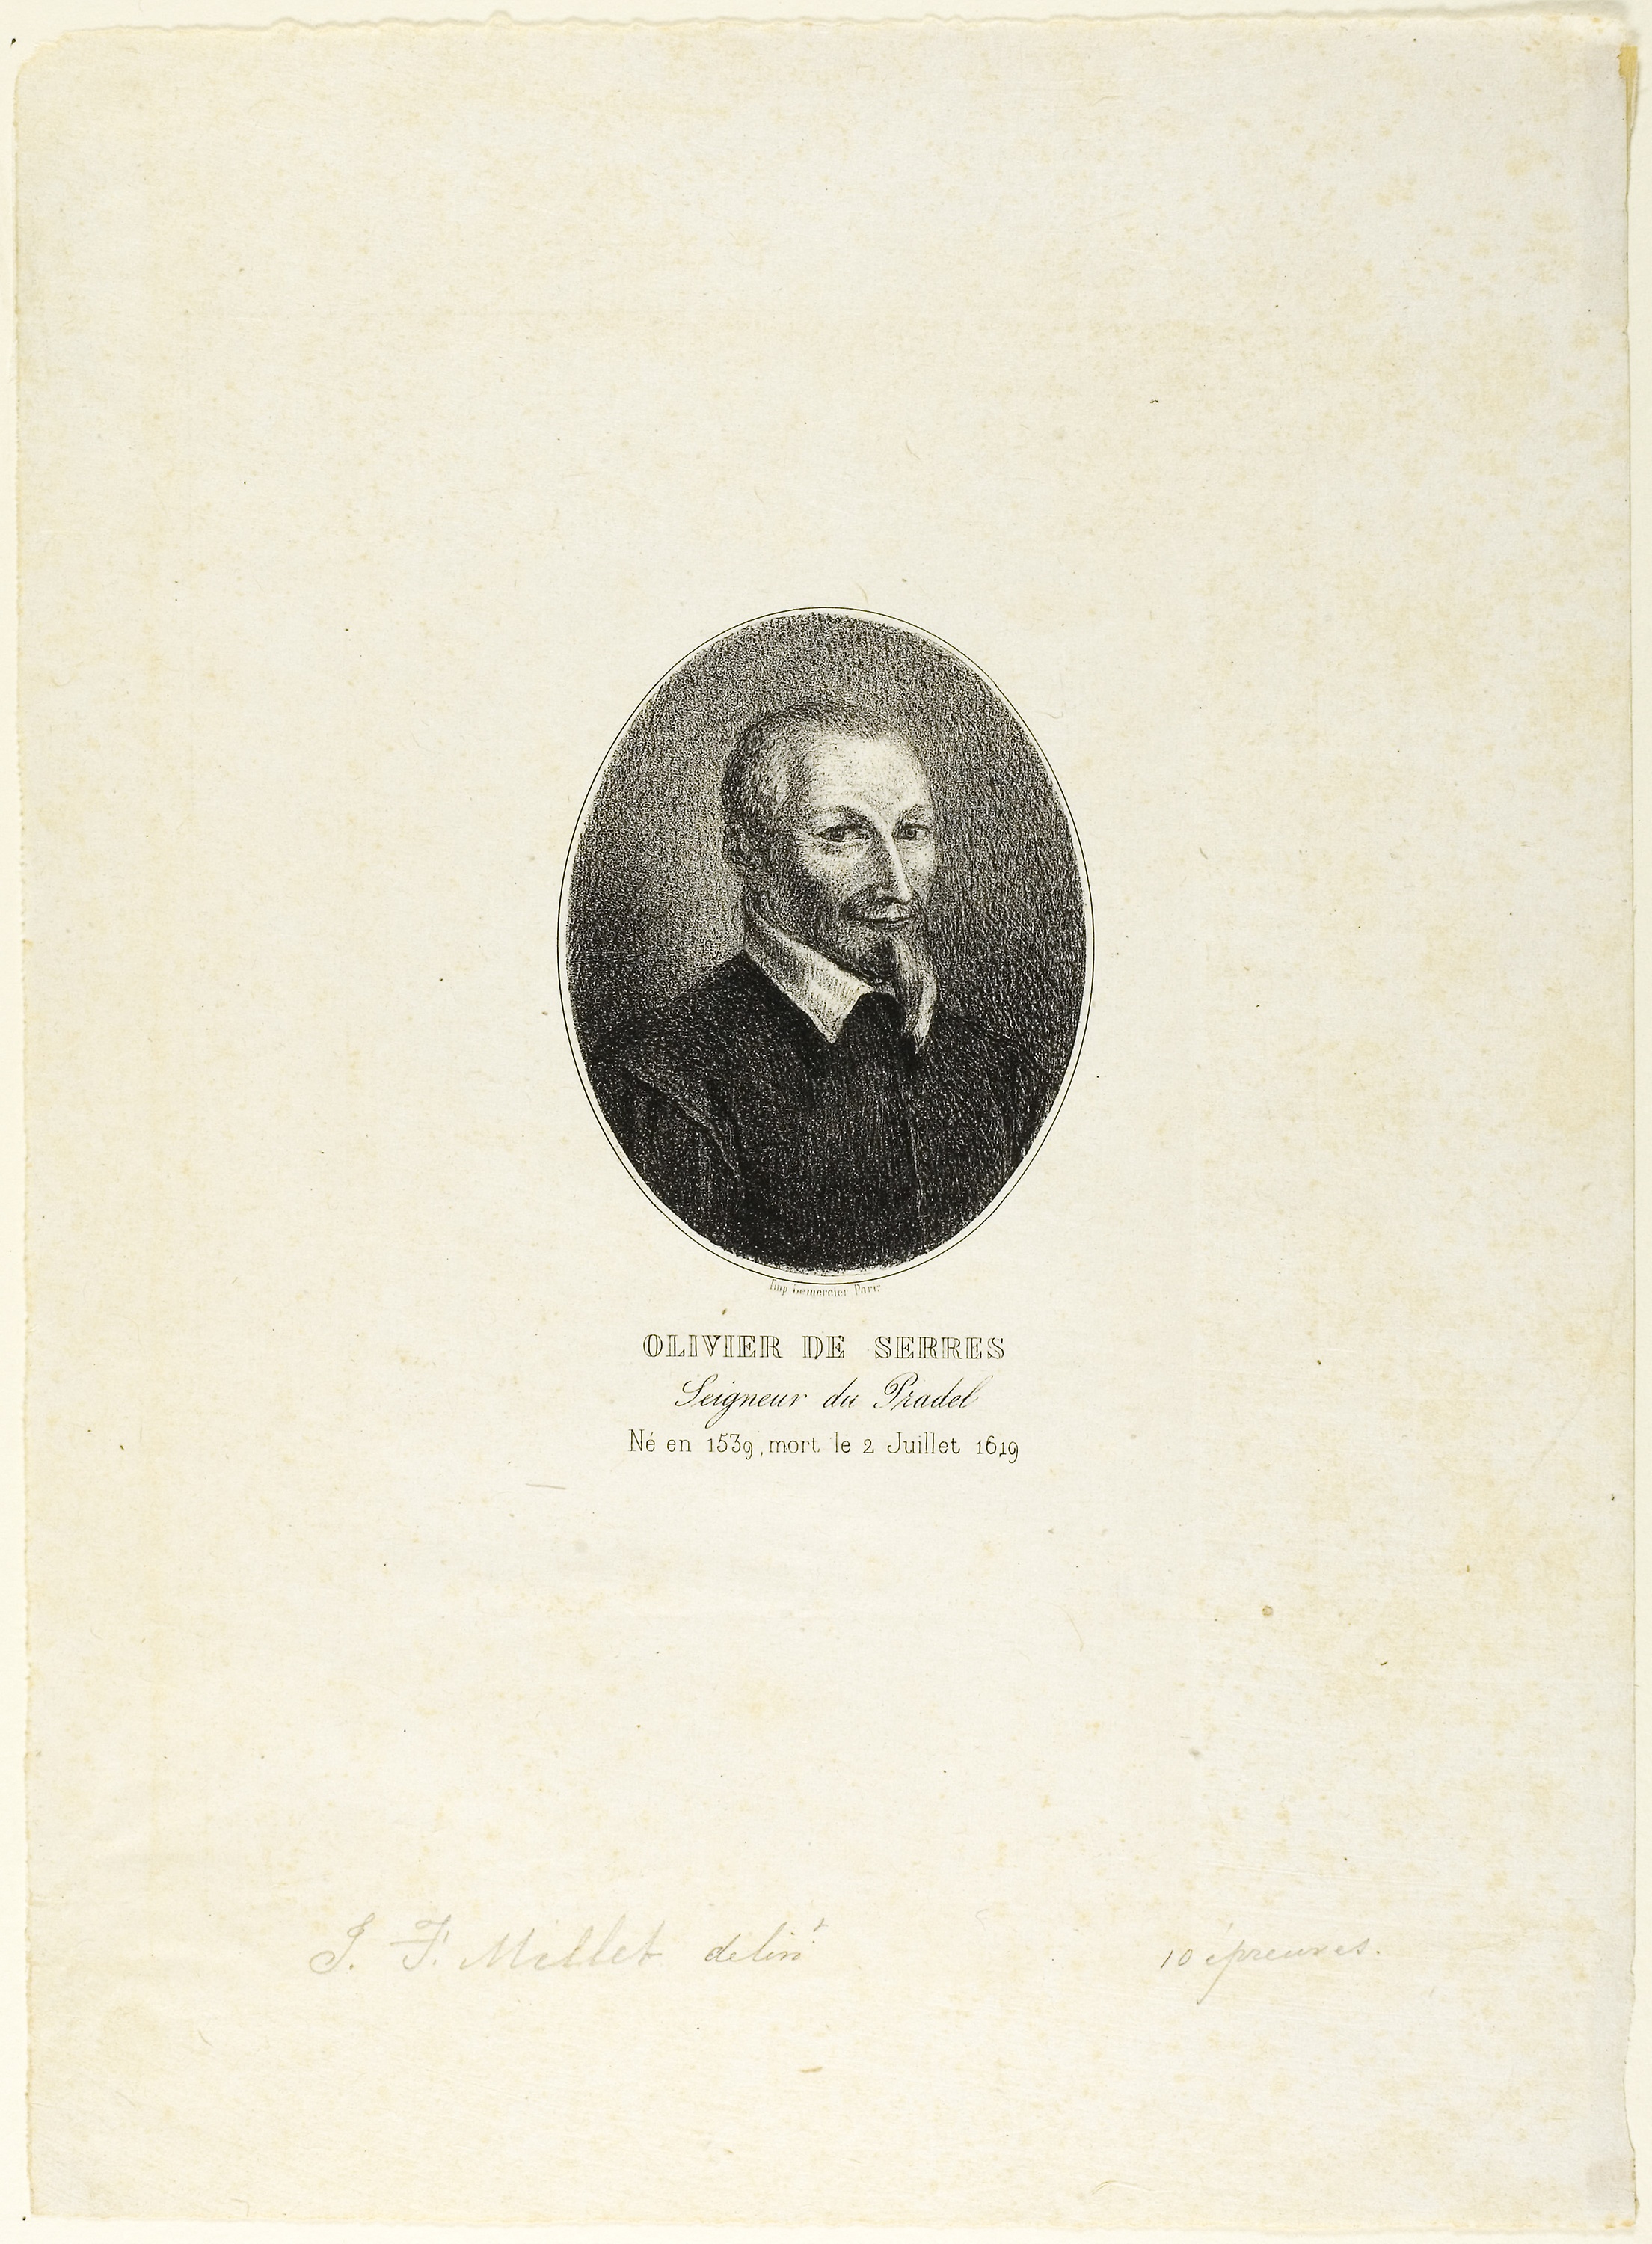
text, font, history